Oglet

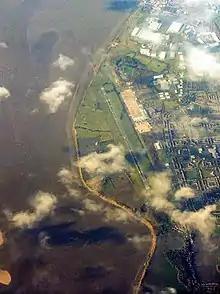
An aerial view of Oglet (land to the left of Liverpool Airport runway).

The earliest known human activity at Oglet is in prehistoric times, possibly Mesolithic and Bronze Age, based upon flint artefacts found in the area. Furthermore, a Roman coin (a Denarius of Septimius Severus) and a brooch are amongst other pre-medieval archaeological discoveries. However, its history does not intensify until the Late Middle Ages.